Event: Nepal Earthquake
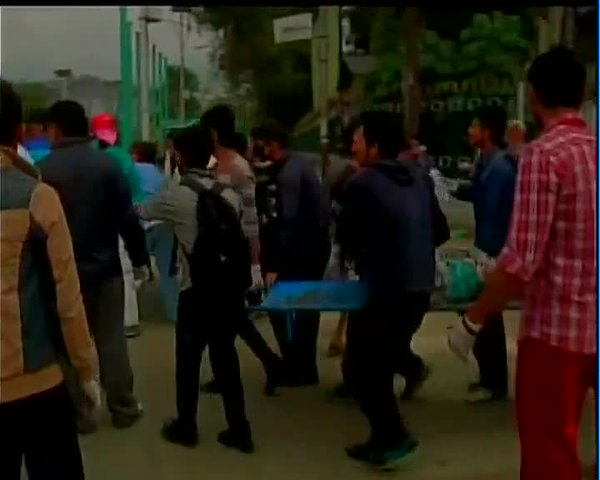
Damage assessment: damage